Überlingen

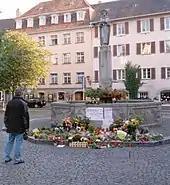
Impromptu memorial for the victims of the midair collision, at the Sosa fountain in the marketplace

The city received international attention in July 2002 with the midair collision of Bashkirian Airlines Flight 2937, a Tupolev Tu-154, and DHL Flight 611 (a Boeing 757-23APF cargo jet manned by two pilots) on 1 July 2002. In this incident, the passenger plane carrying 69, mostly children and a few adult chaperones, who were travelling to Spain, collided with a cargo plane in midair, at about . The debris fell throughout the northern Überlingen suburbs. Seventy-one people died in the accident, including all the children, their chaperones, and the pilot and co-pilot of the Boeing cargo plane. One of the largest portions of the debris landed in a glade by Brachenreuthe, and the victims of the crash are commemorated there with a string of oversized "pearls".